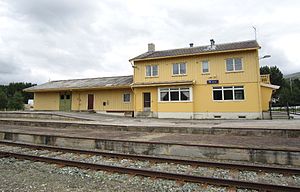
Os Station
Os Station er en jernbanestation på Rørosbanen, der ligger ved byområdet Os i Os kommune i Norge. Stationen består af nogle få spor, to perroner og en stationsbygning i gulmalet træ med ventesal.